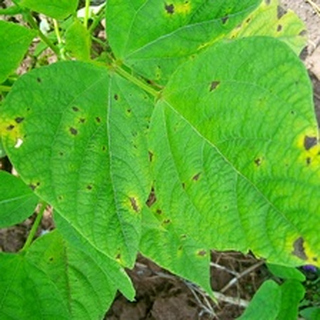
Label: bean_angular_leaf_spot